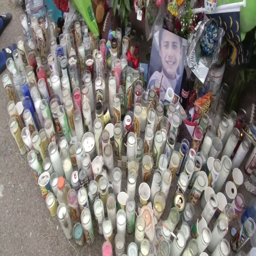
a collection of candles and other items have been left in honor of person .